Wolfgang Lüth

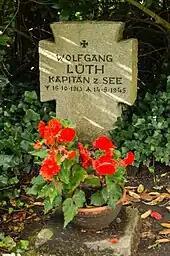
Lüth's grave, cemetery Adelby

Lüth was the subject of a hagiographic account by the German author Franz Kurowski, published in 1988 under the pen name Karl Alman, commemorating "the most successful U-boat commandant of the Second World War" (according to the subtitle). According to Canadian historian Michael Hadley, Kurowski, by his own admission, used his birth name for "more serious work", and typically used pseudonyms for works of fiction. In his 1995 book "Count Not the Dead: The Popular Image of the German Submarine", Hadley panned Kurowski's works as "hackwork" and "pulp-trade yarn" focused on hero making.